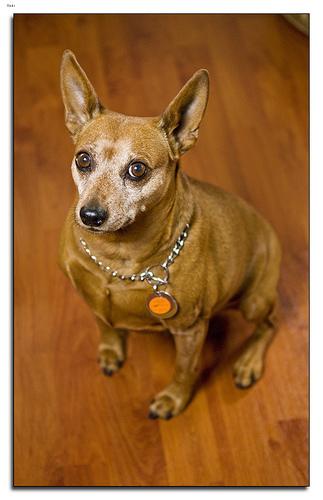
Breed: miniature pinscher